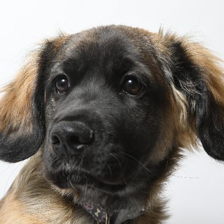
Label: animals